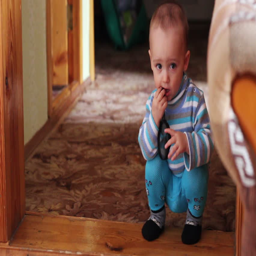
little boy plays with toys and sharpens the teeth at home